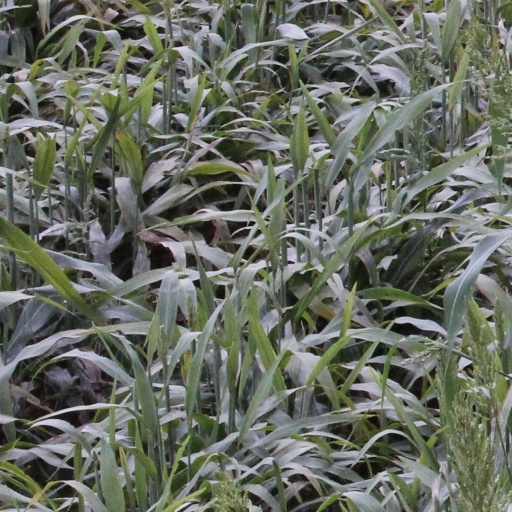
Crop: sorghum